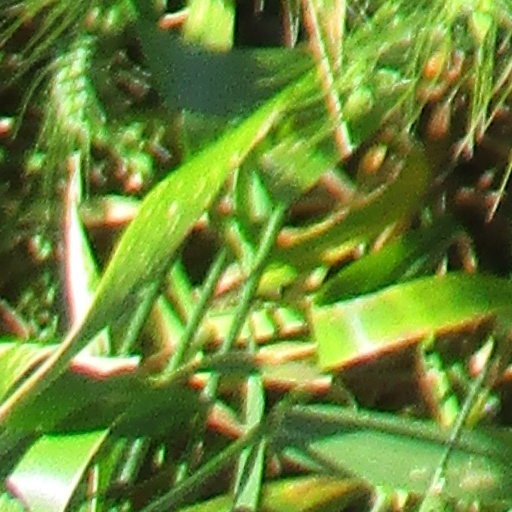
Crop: wheat